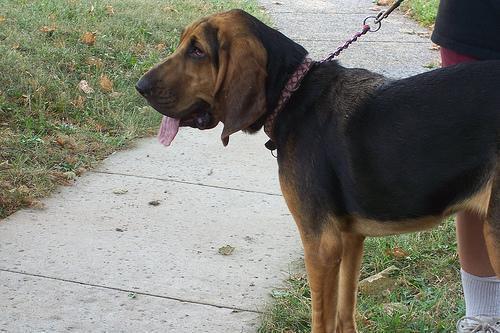
bloodhound